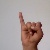
The image shows a hand gesture representing the letter 'I' in Indian Sign Language.